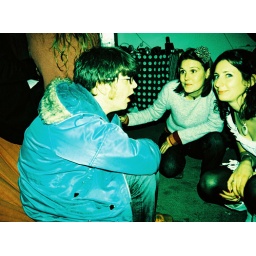
Crossed Processed 35mm Fujifilm Provia. Minolta 404si with additional chicken grease and sand in the lens.